Lamb (2015 American film)

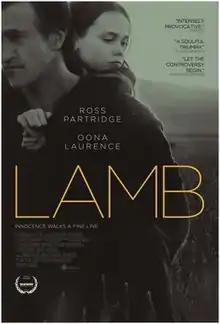
Theatrical release poster

Lamb is an American drama film, written and directed by Ross Partridge. The film was adapted from the novel of the same name by Bonnie Nadzam. The film stars Ross Partridge, Oona Laurence, Jess Weixler, and Tom Bower.